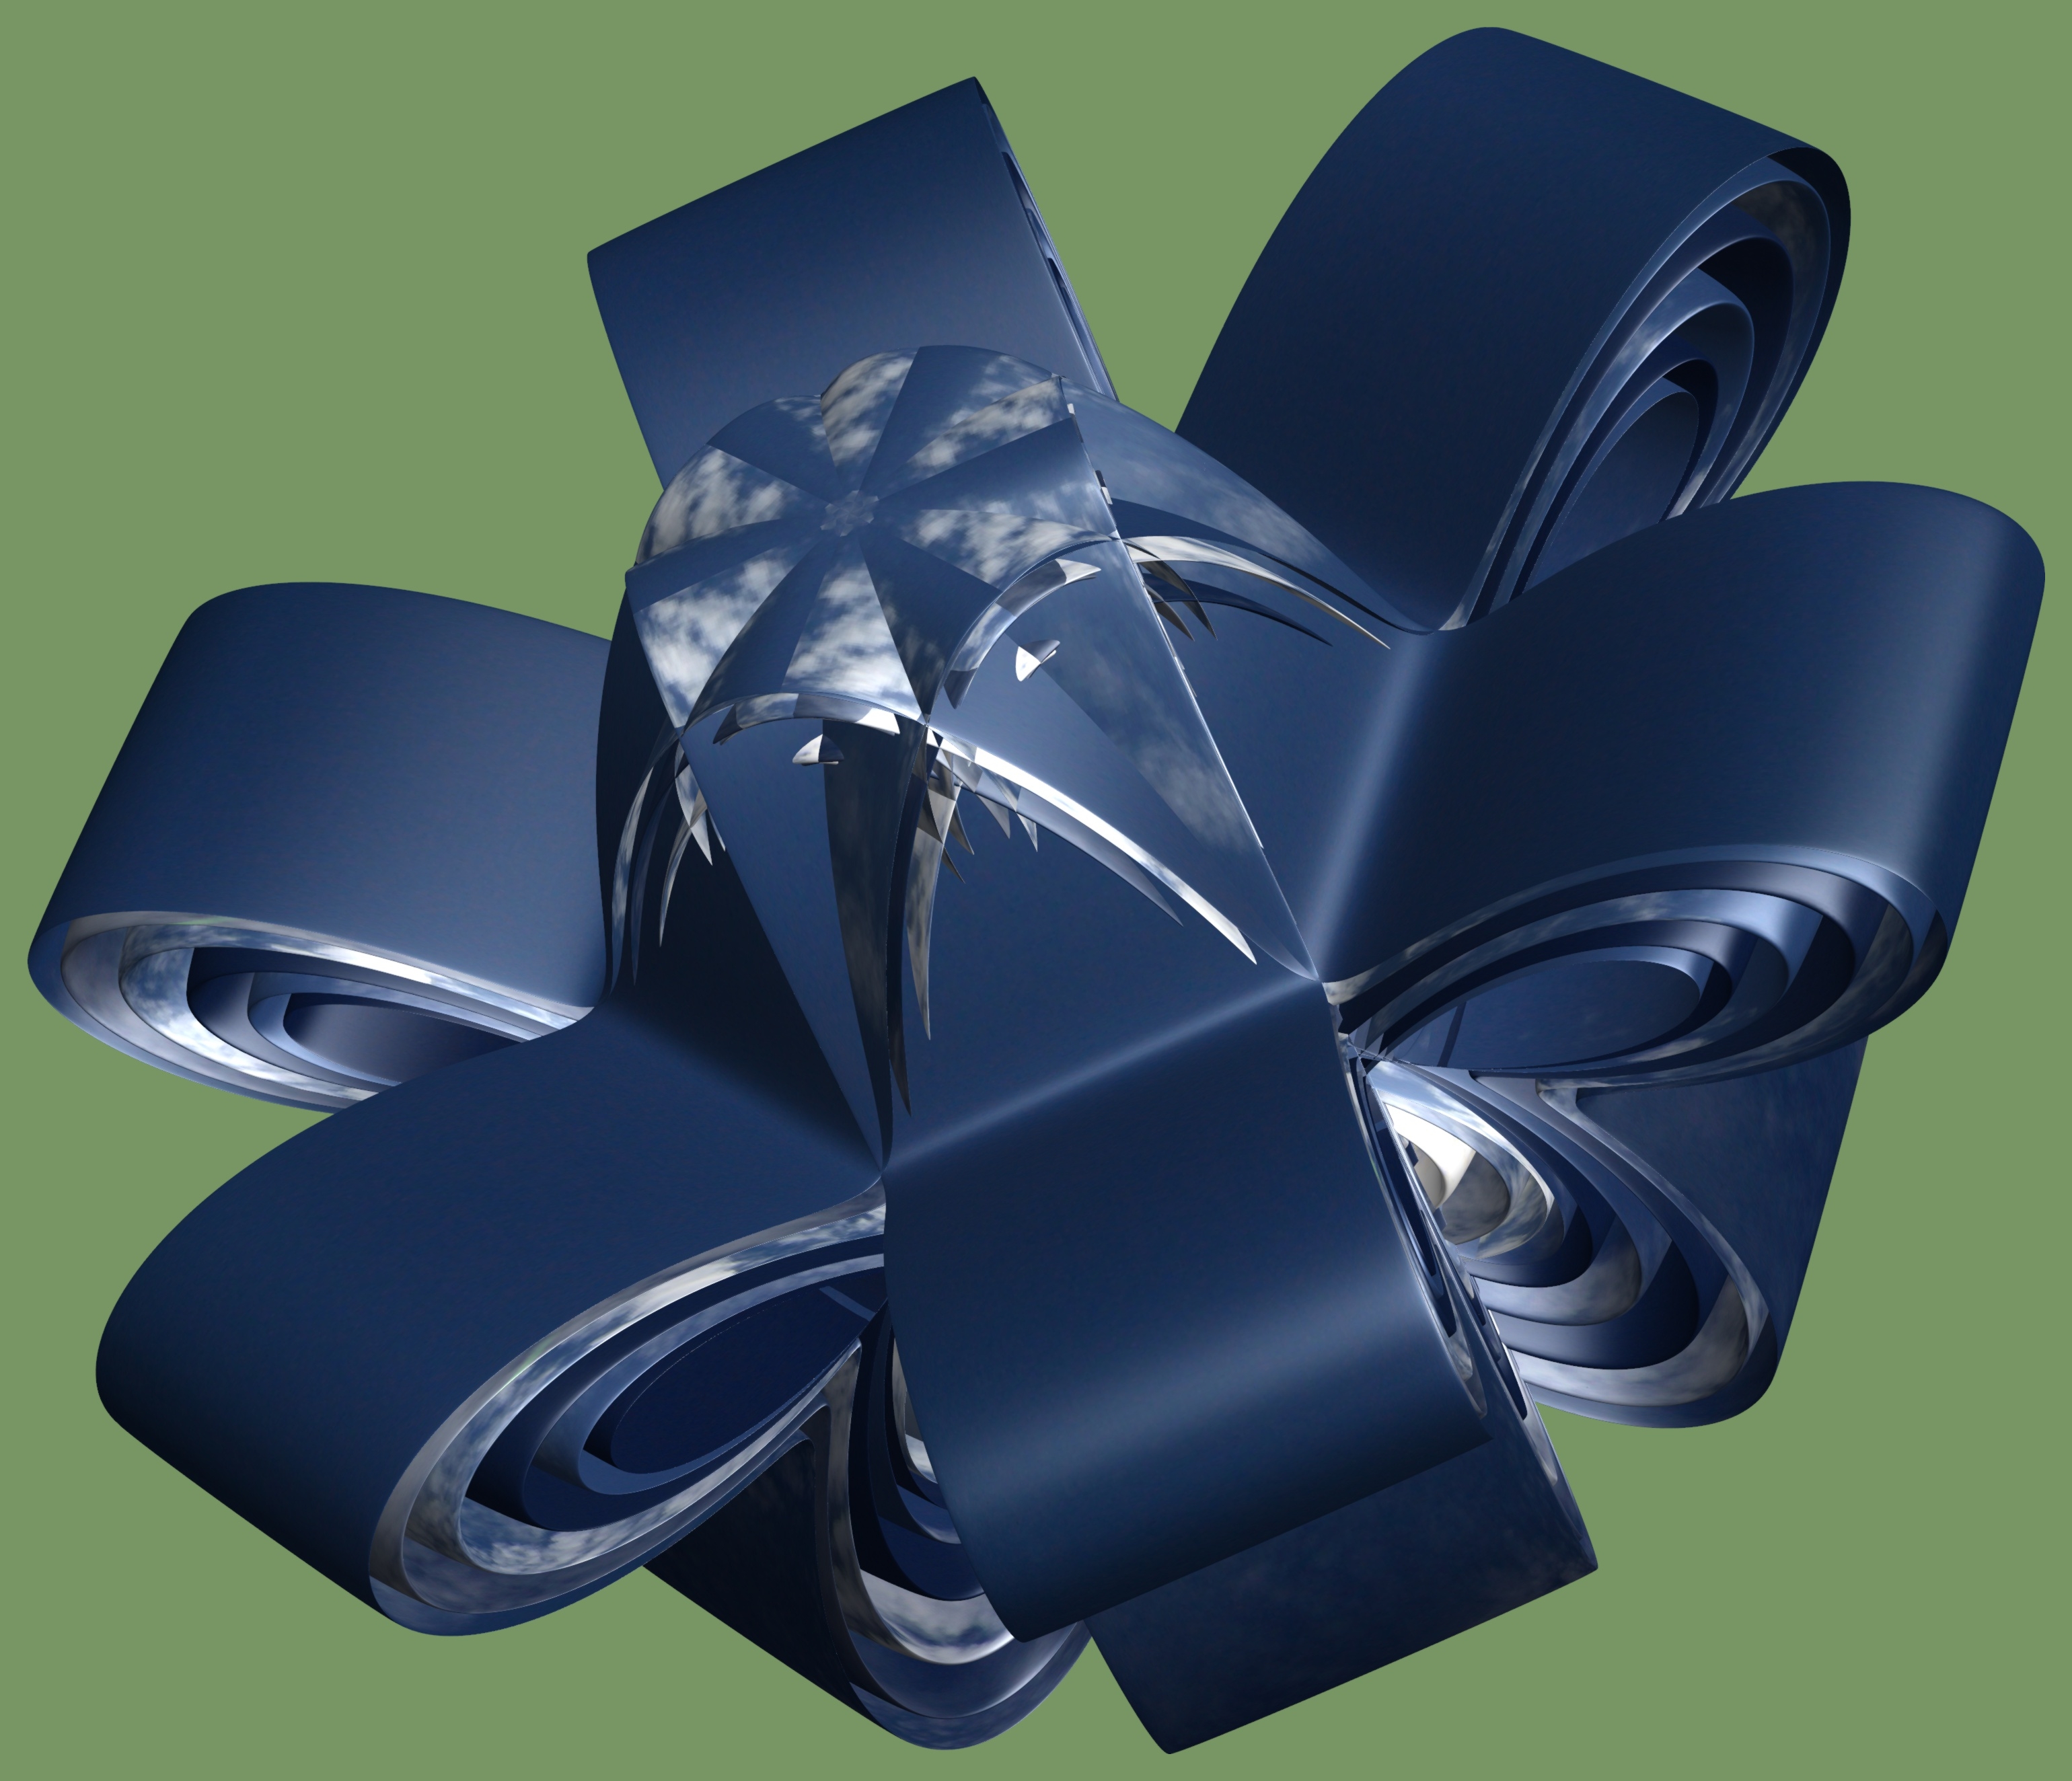
wing, structure, wheel, texture, pattern, product, font, design, symmetry, 3d, graphic, torus, mathematica, cg, parametricplot3d, code, program, algorithm, mapping, aircraft engine